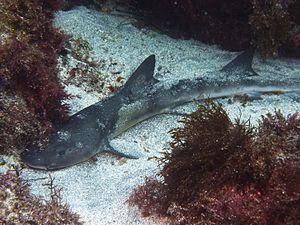
Les Triakidae forment une famille de requins de l'ordre des Carcharhiniformes.
Hemitriakis est un genre de requins.
Hemitriakis japanica est une espèce de requins.